Nina Høiberg

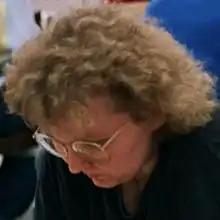
Høiberg in 1988

Nina Høiberg (born 17 February 1956) is a Danish chess player and Woman International Master (WIM, 1985). She is an eight-times winner of the Danish Women's Chess Championship.